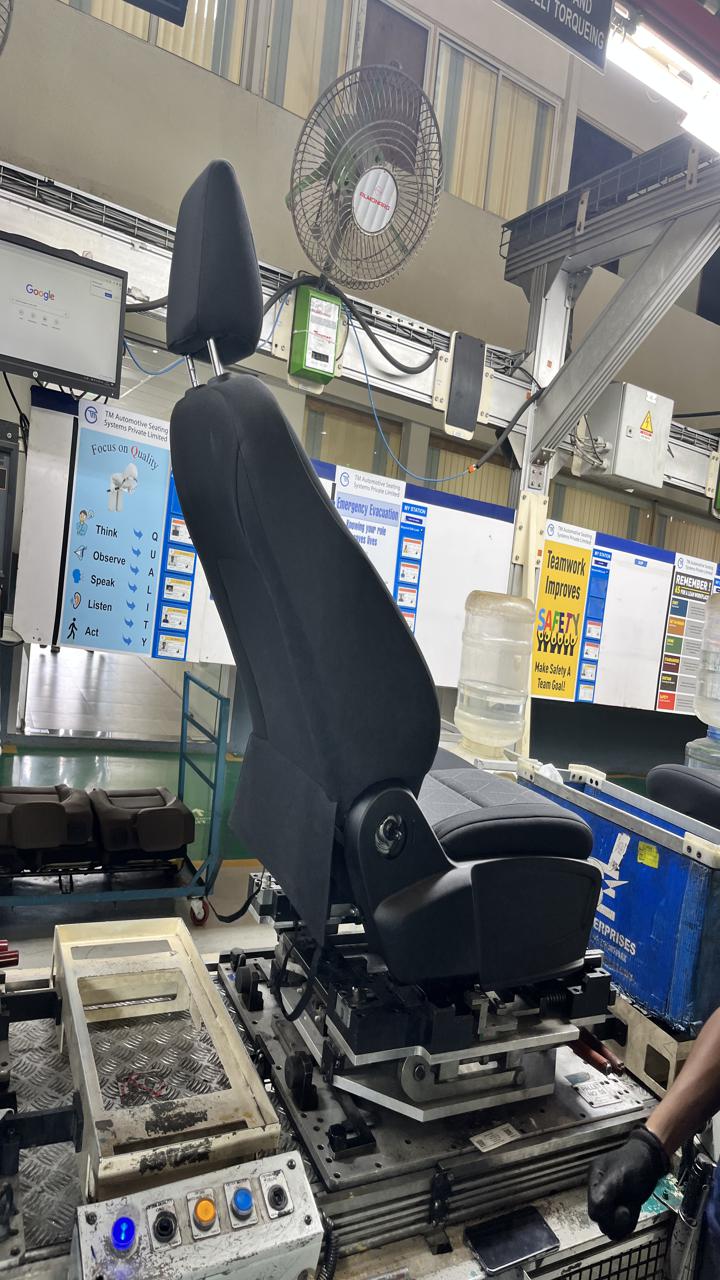
Label: No knob